Community of the Sisters of the Church

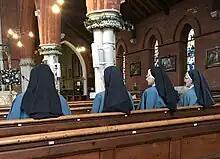
Four members of the United Kingdom Province.

The Community of the Sisters of the Church is a religious order of women in various Anglican provinces who live the vowed life of poverty, chastity and obedience. In 2012 the order had 105 sisters living in community, together with an extensive network of associates.